Arab cuisine

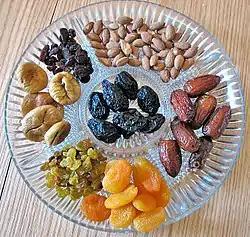
Dried fruits

In the Khaleej al-Arab region, a guest should expect a dinner consisting of a very large platter called kabsa, shared commonly, with a large amount of spiced rice, with spicy lamb, chicken, or both as separate dishes, with various stewed vegetables, heavily spiced, sometimes with a tomato-based sauce.